University

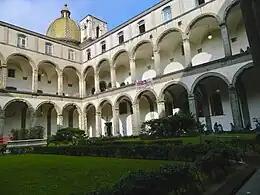
Established in 1224 by Frederick II, Holy Roman Emperor, the University of Naples Federico II in Italy is the world's oldest state-funded university in continuous operation.

The original Latin word refers in general to "a number of persons associated into one body, a society, company, community, guild, corporation, etc". As urban town life and medieval guilds developed, specialized associations of students and teachers with collective legal rights (these rights were usually guaranteed by charters issued by princes, prelates, or their towns) became denominated by this general term. Like other guilds, they were self-regulating and determined the qualifications of their members.